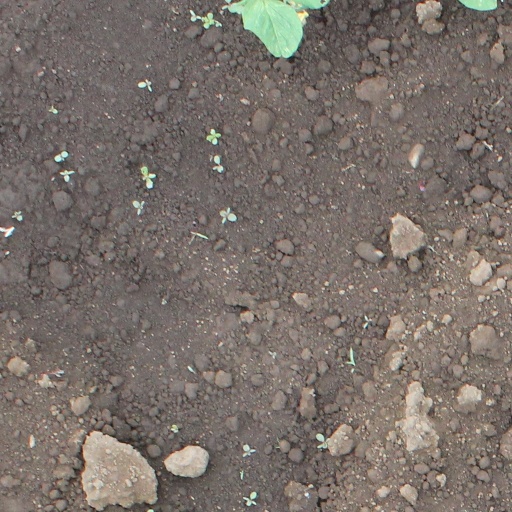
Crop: soybean